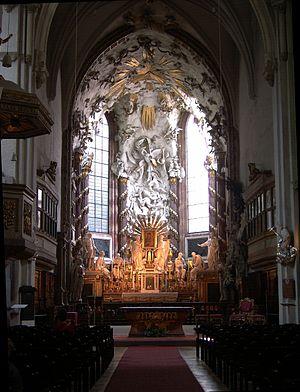
Maître-autel de l'église Saint-Michel de Vienne
La messe de Requiem en ré mineur, de Wolfgang Amadeus Mozart, composée en 1791, est une œuvre de la dernière année de la vie de Mozart, mais pas exactement la dernière œuvre du compositeur. Elle n'est de la main de Mozart que pour les deux tiers environ, la mort en ayant interrompu la composition. Elle reste néanmoins une de ses œuvres majeures et emblématiques.